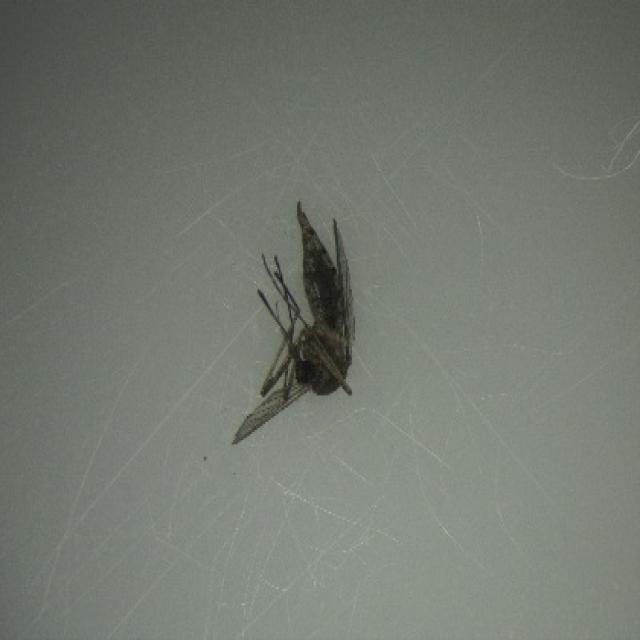
Species: aedes_vexans